Social impact bond

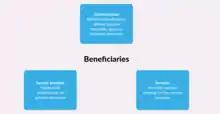
SIBs as partnerships: partners and responsibilities

There are a range of interpretations of what the term ‘social impact bond’ means. Generally, social impact bonds are a type of bond, but not the most common type. While they operate during a fixed period of time, they do not offer a fixed rate of return. Repayment to investors is contingent upon specified social outcomes being achieved. Therefore, in terms of investment risk, social impact bonds are more similar to that of a structured product or an equity investment. Third Sector Capital Partners describes social impact bonds as “a potential financing option available to support pay-for-success programs. Social impact bonds bring together government, service providers and investors/funders to implement existing and proven programs designed to accomplish clearly defined outcomes. Investors/funders provide the initial capital support and the government agrees to make payments to the program only when outcomes are achieved. So government pays for success.”